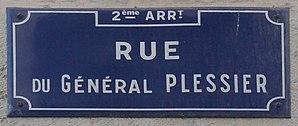
Louis Victor Plessier, est un officier général français.